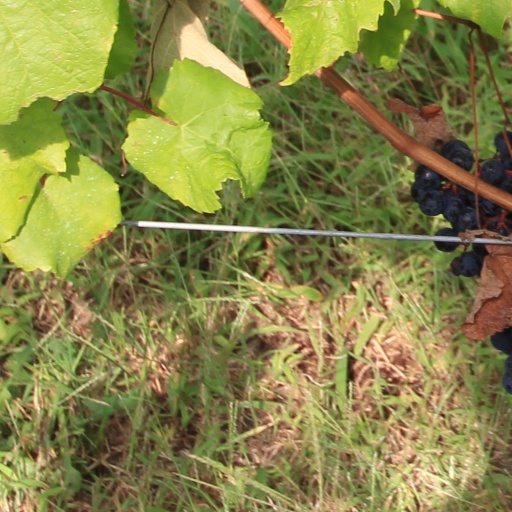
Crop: grape